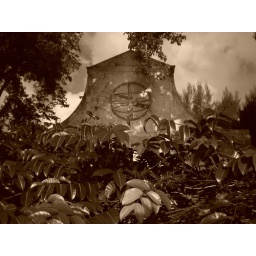
This is an old building right by the beach in Barbados hidden by the bushes